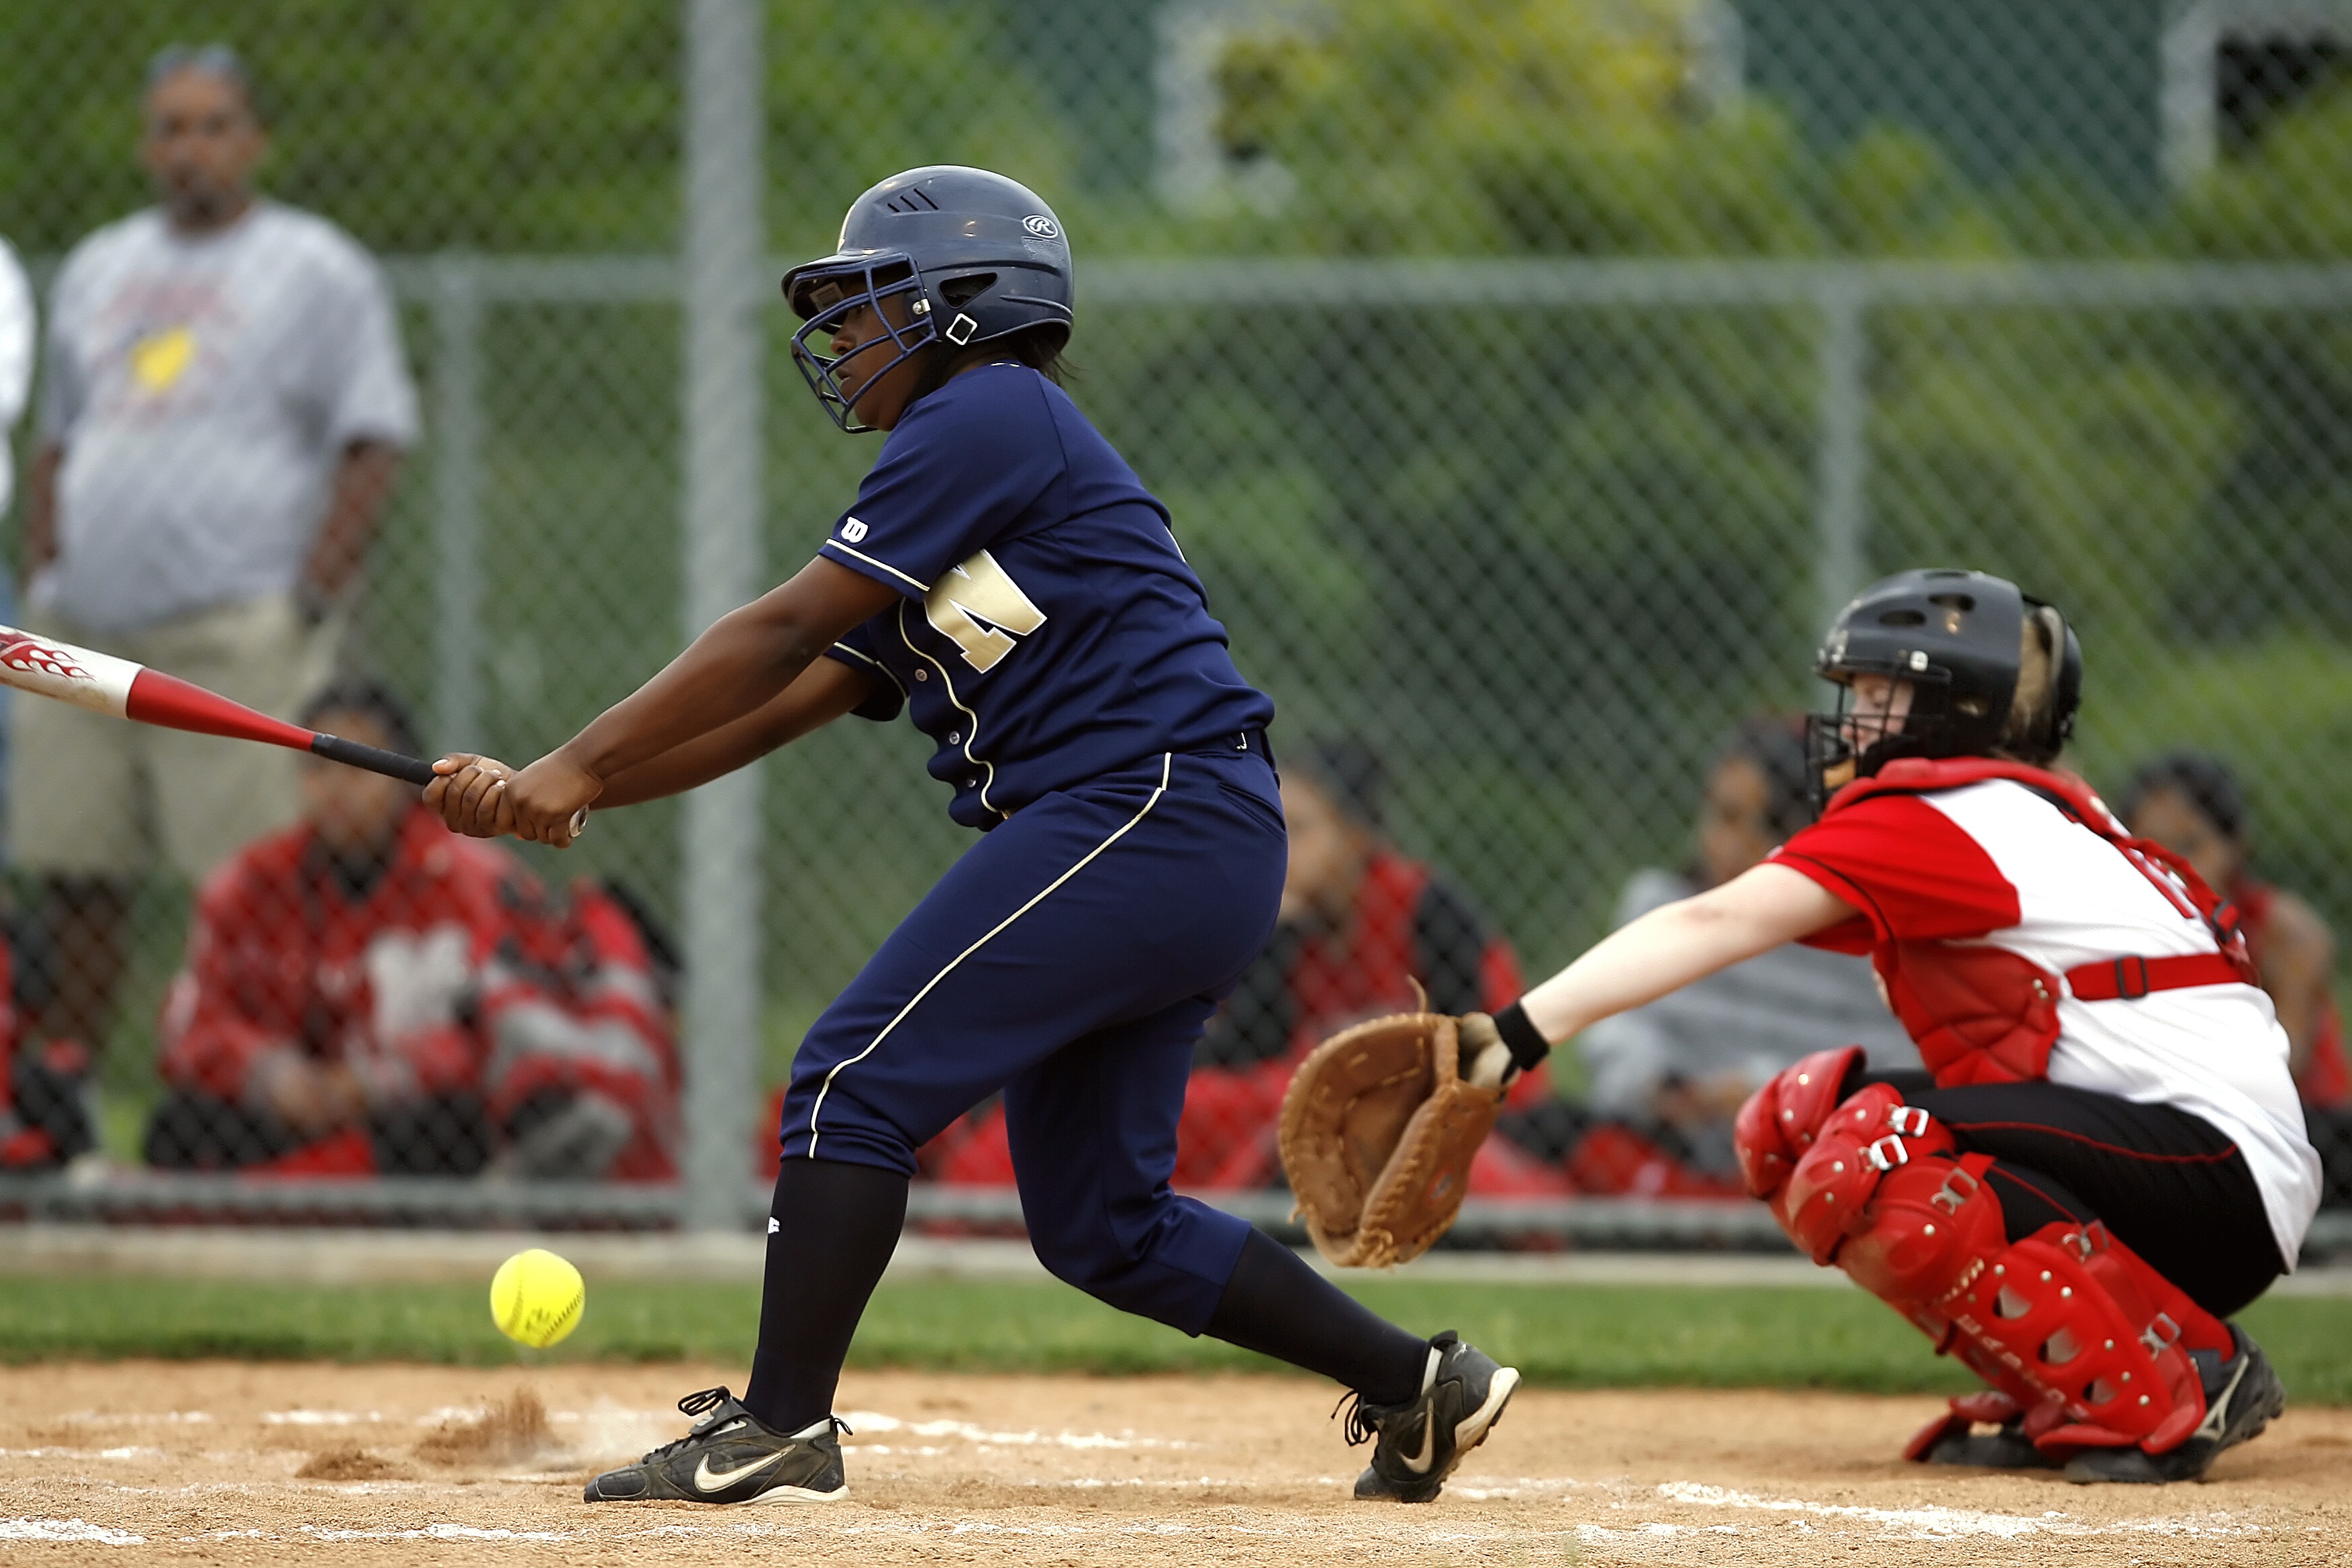
girl, baseball, glove, game, play, female, red, youth, athletic, action, blue, player, teenager, batter, competition, team, women, sports, helmet, ball, competitive, bat, athlete, baseball player, catcher, batting, softball, ball game, hitter, team sport, fastpitch, shin guards, infielder, action photo, girls softball, softball catcher, challenging, college baseball, bat and ball games, baseball positions, college softball